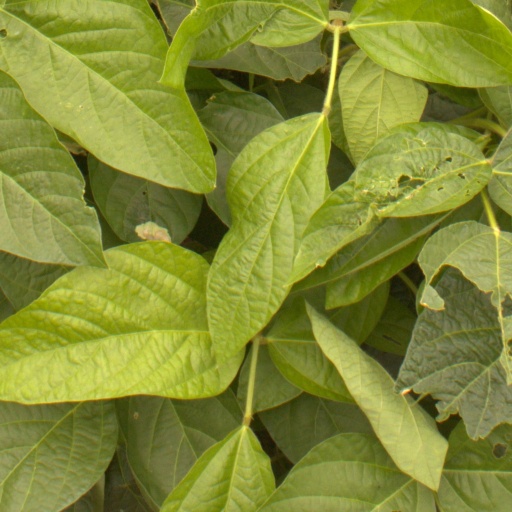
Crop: soybean